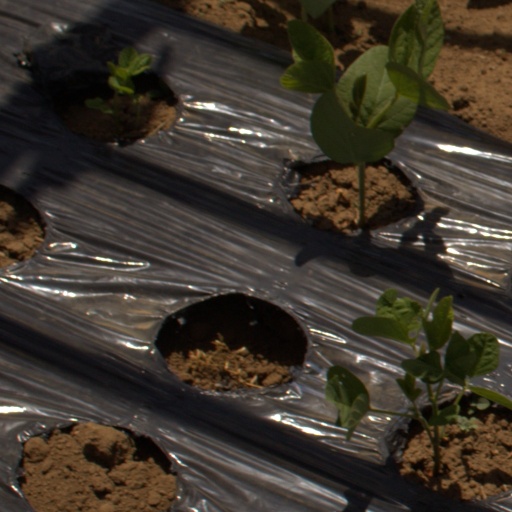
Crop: Jerusalem artichoke